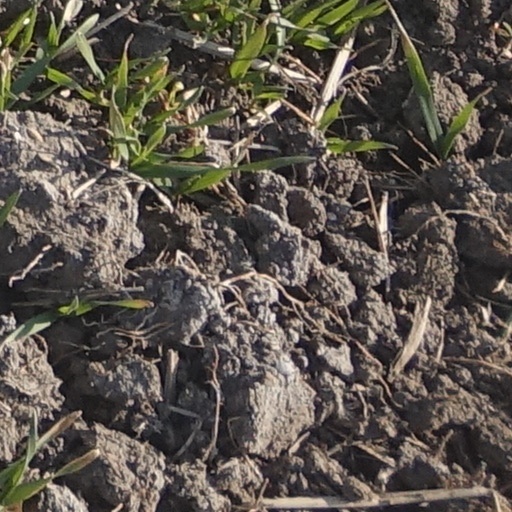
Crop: wheat